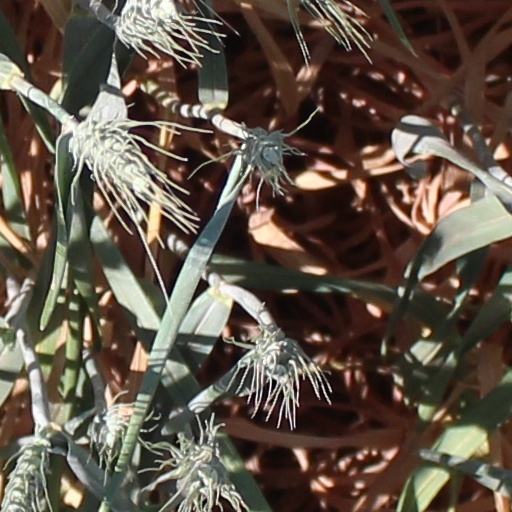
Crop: wheat